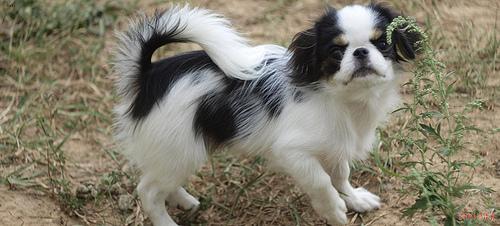
Breed: japanese chin